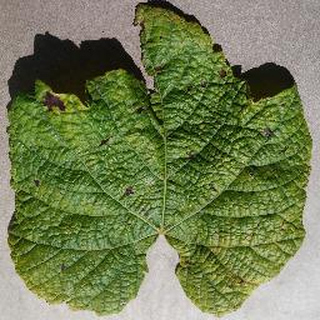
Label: grape_leaf_blight